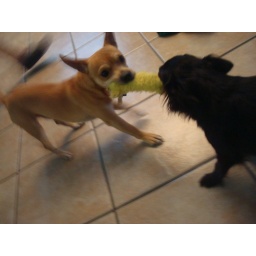
they were fighting over a yellow toy. I think it actually belongs to the black one.